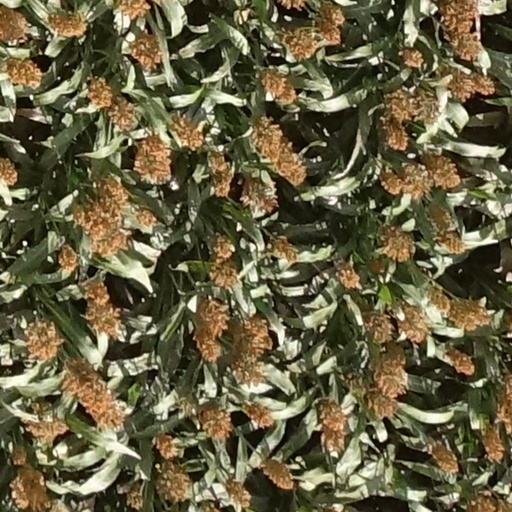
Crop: sorghum